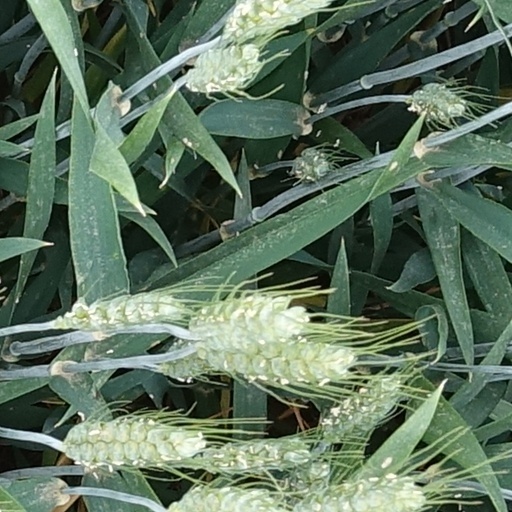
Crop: wheat